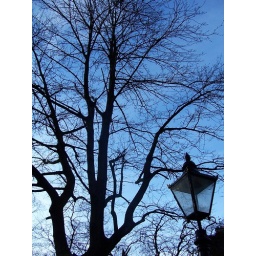
i liked the way the darkness, contrasted with the blue in the sky